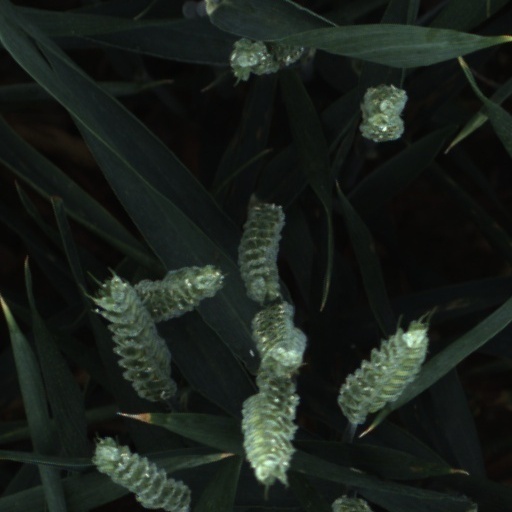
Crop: wheat